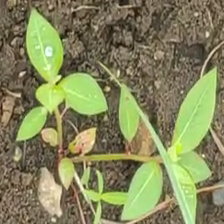
Weed species: Moti_dudhi(Euphorbia_geneculata_L)